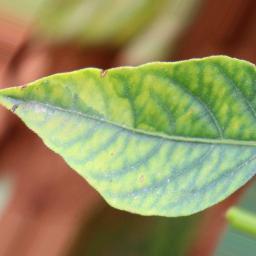
Label: nutritional